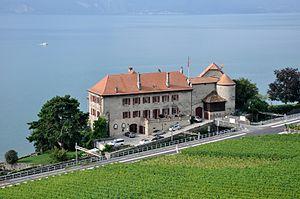
La principauté épiscopale de Lausanne est une principauté sur laquelle l'évêque de Lausanne exerce un pouvoir temporel. Elle disparaît en 1536 et la majorité de son territoire devient le bailliage bernois de Lausanne, tandis que d'autres parties, comme Albeuve et Bulle deviennent possessions de Fribourg.
Le château de Glérolles est un château situé sur le territoire de la commune vaudoise de Saint-Saphorin, en Suisse.